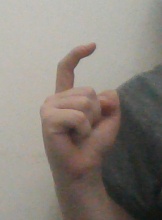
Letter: ra